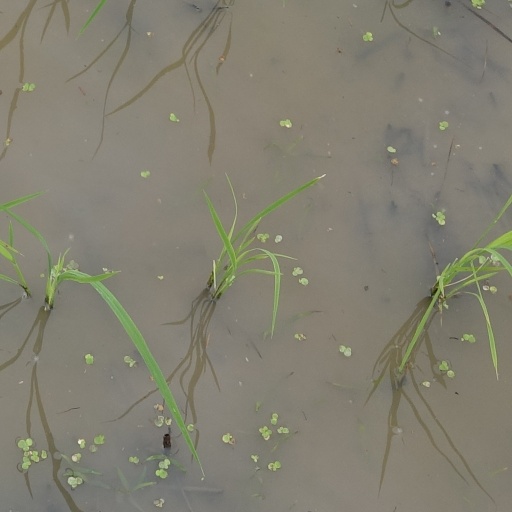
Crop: rice